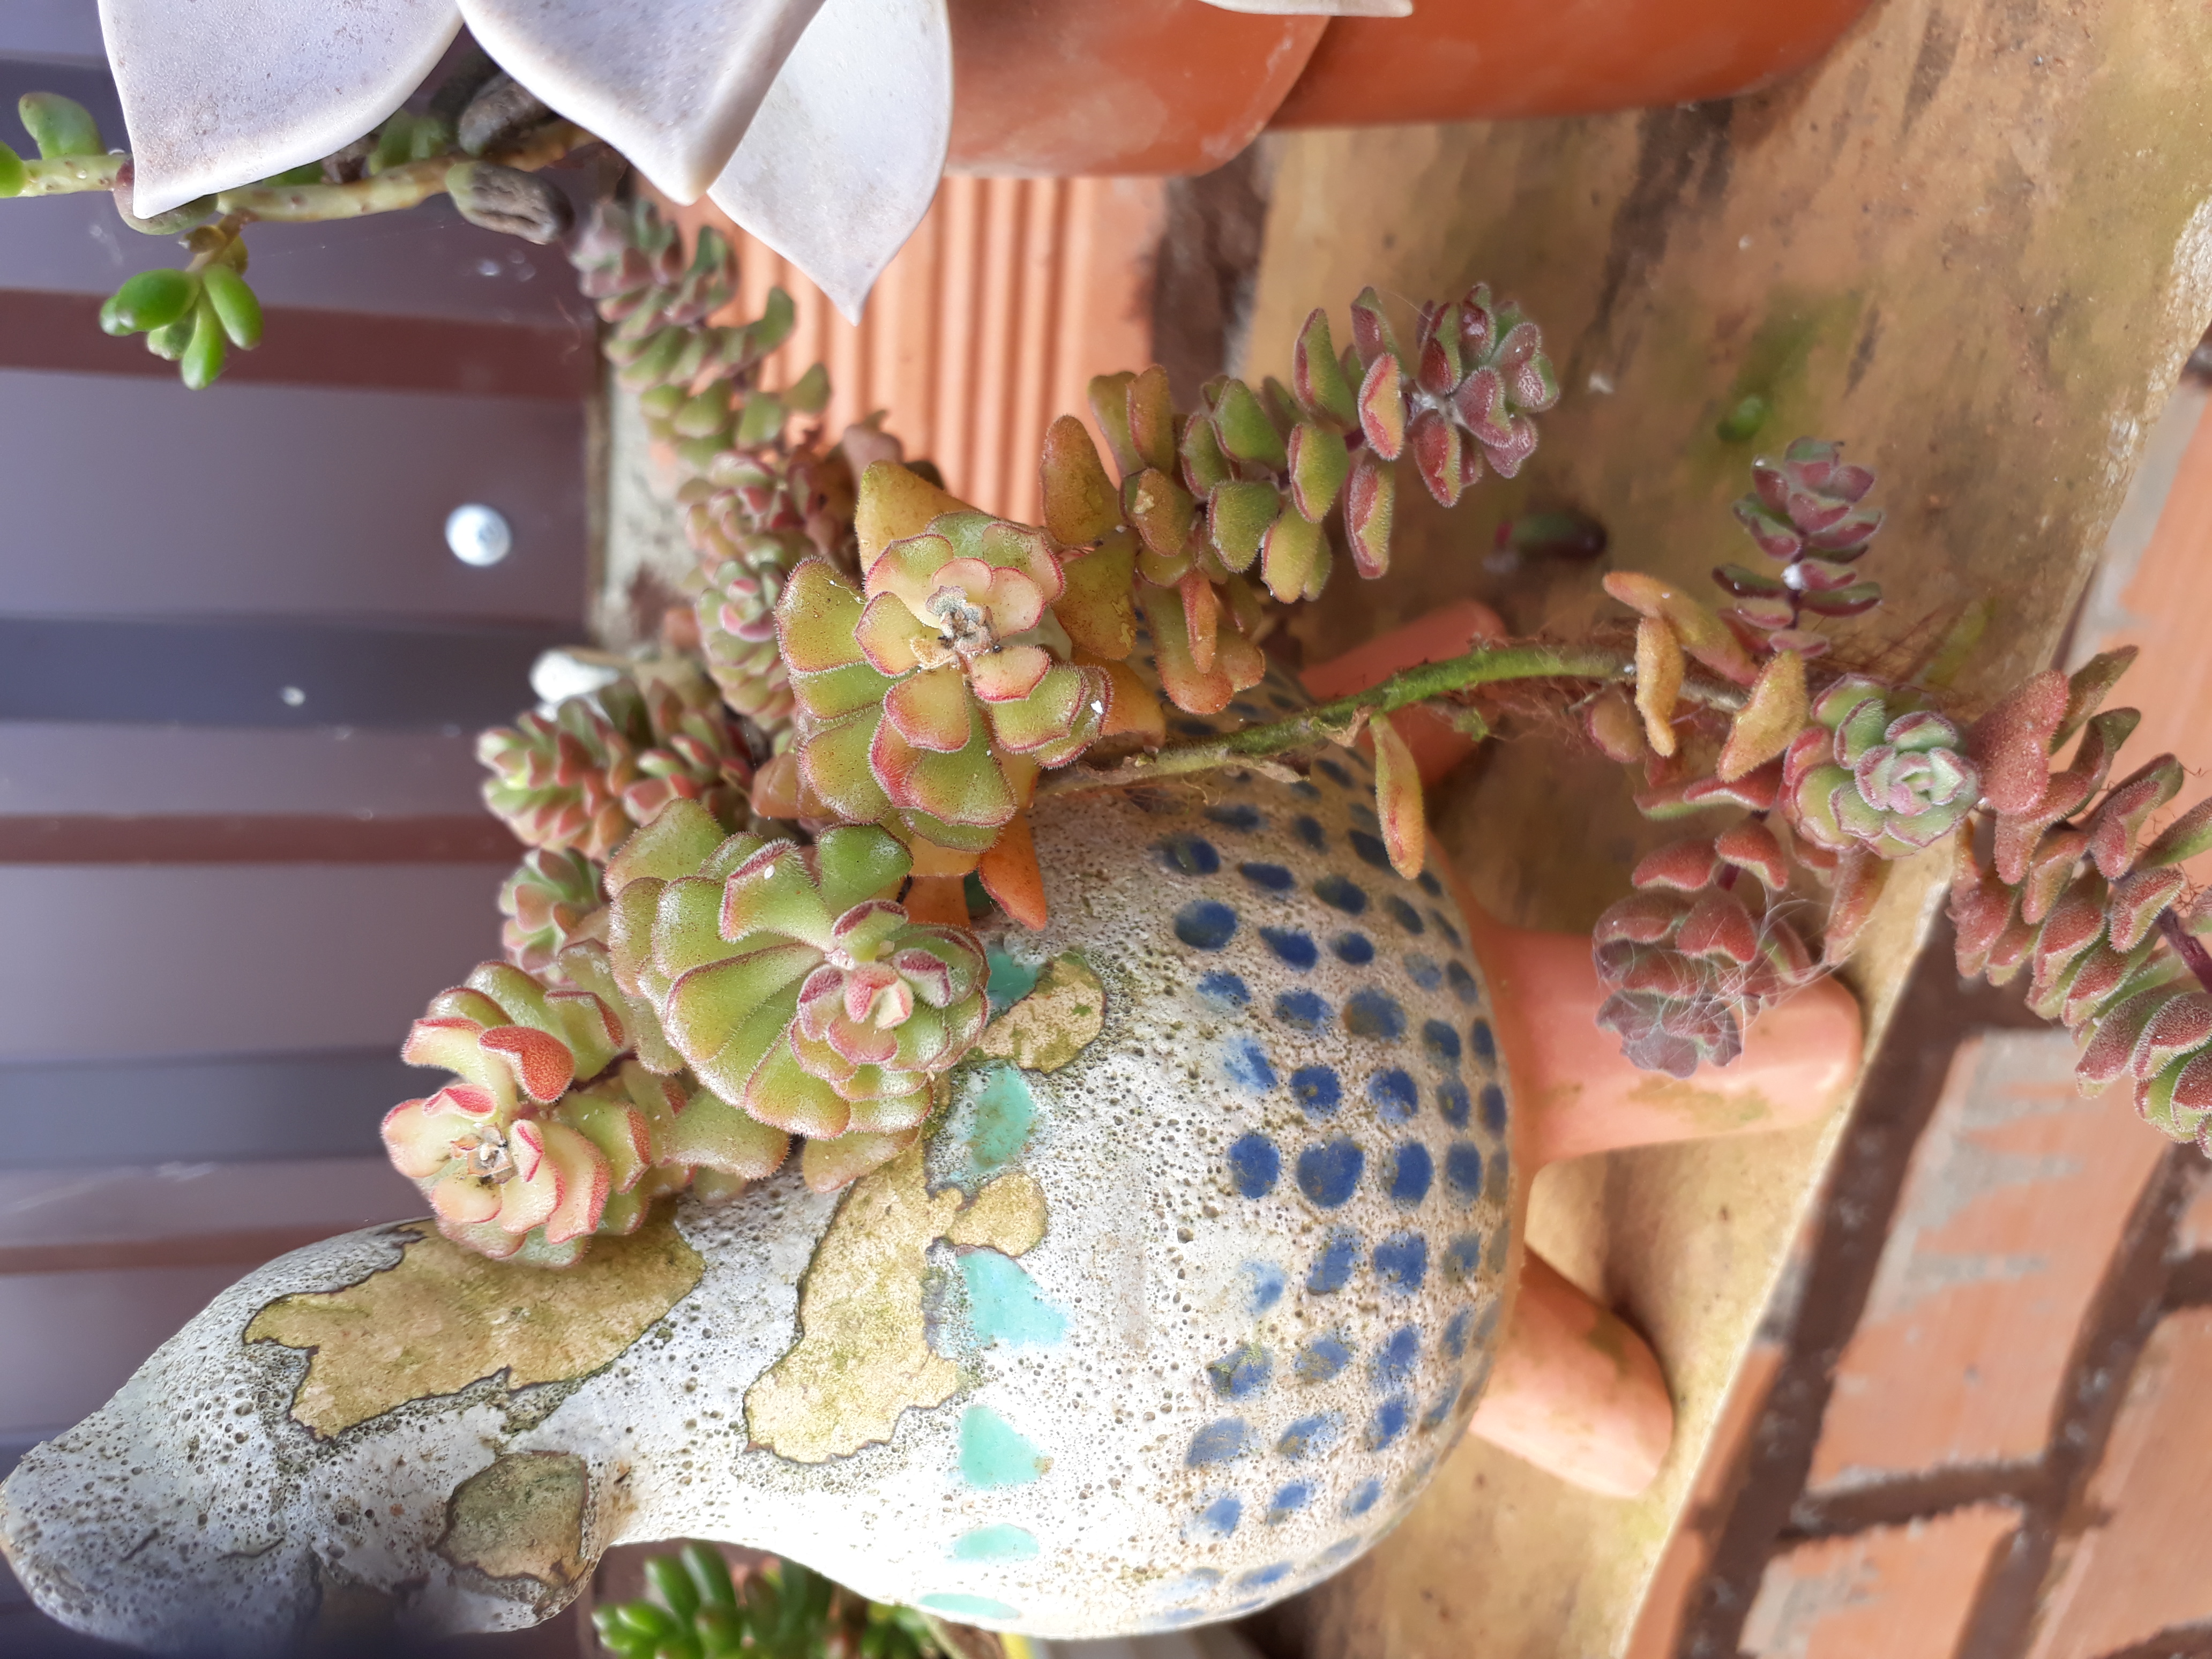
lotus, catus, stone lotus, flowerpot, flower, echeveria, plant, wreath, houseplant